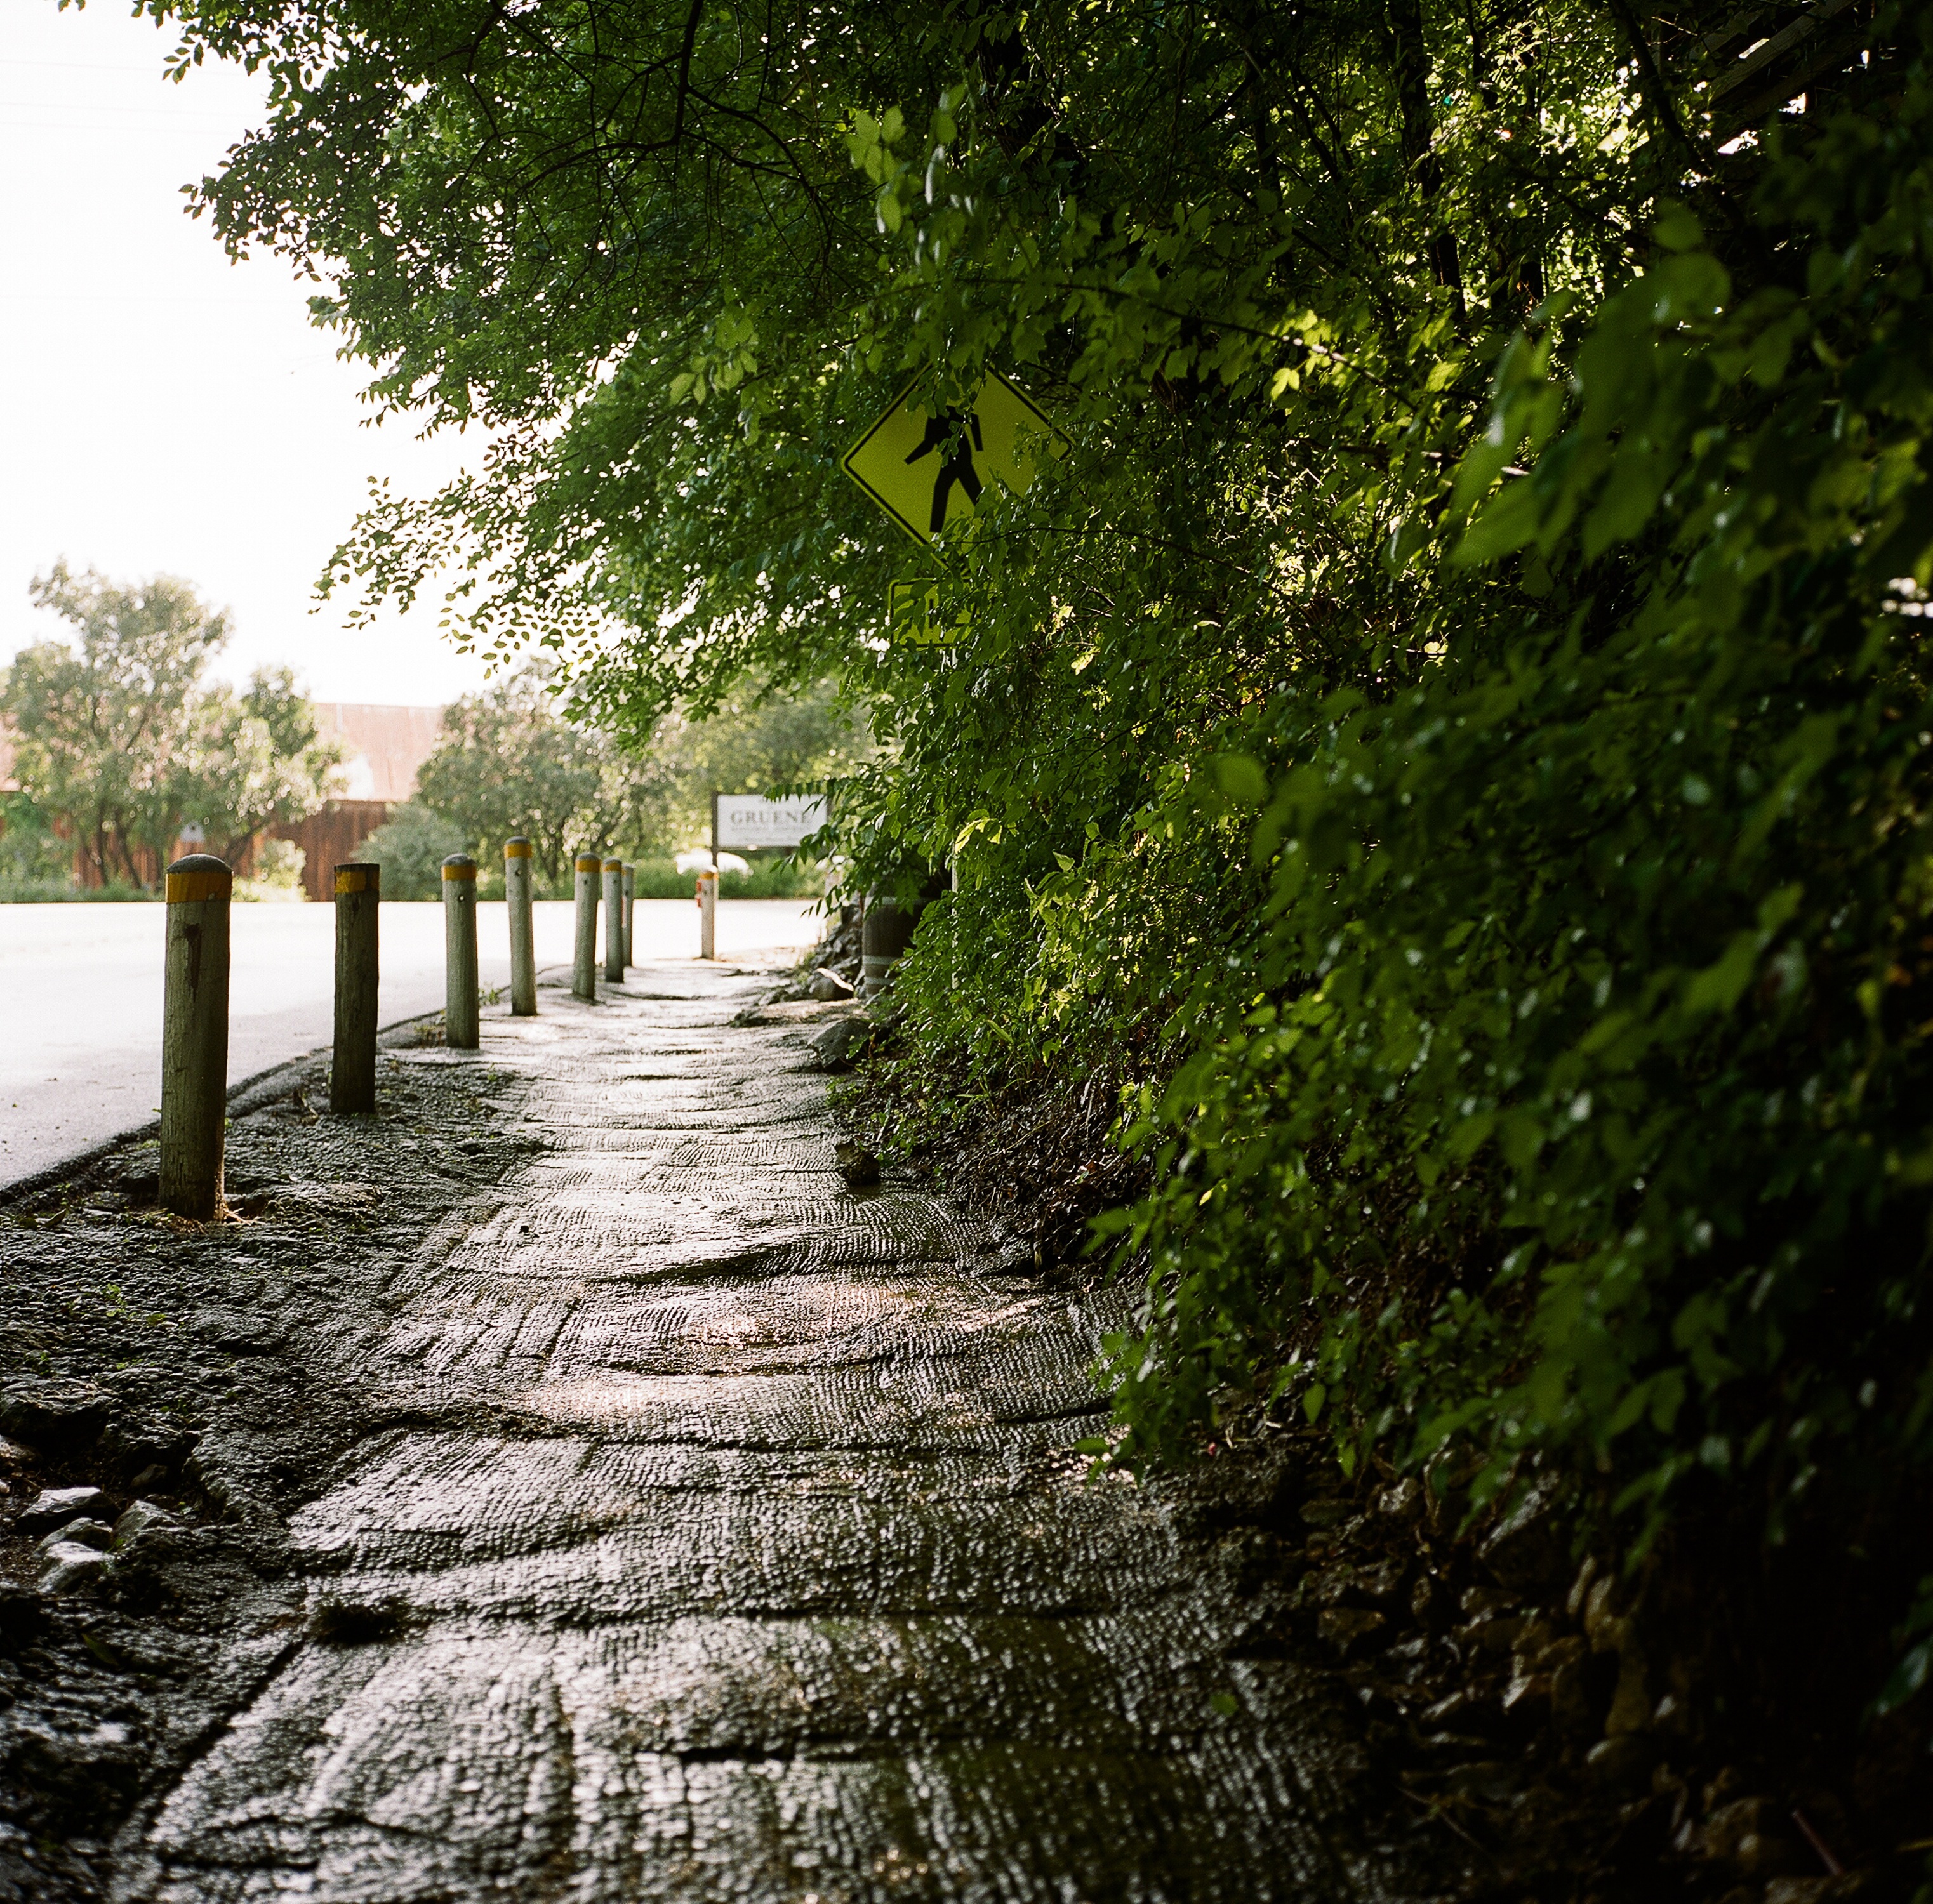
tree, nature, forest, path, grass, trail, sunlight, rain, leaf, wet, walkway, walk, green, natural, autumn, backyard, garden, woodland, habitat, woody plant